Ettore Tolomei

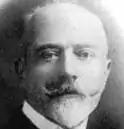
Ettore Tolomei

Ettore Tolomei (16 August 1865, in Rovereto – 25 May 1952, in Rome) was an Italian nationalist and fascist. He was designated a Member of the Italian Senate in 1923, and ennobled as Conte della Vetta in 1937.